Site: brandenburg
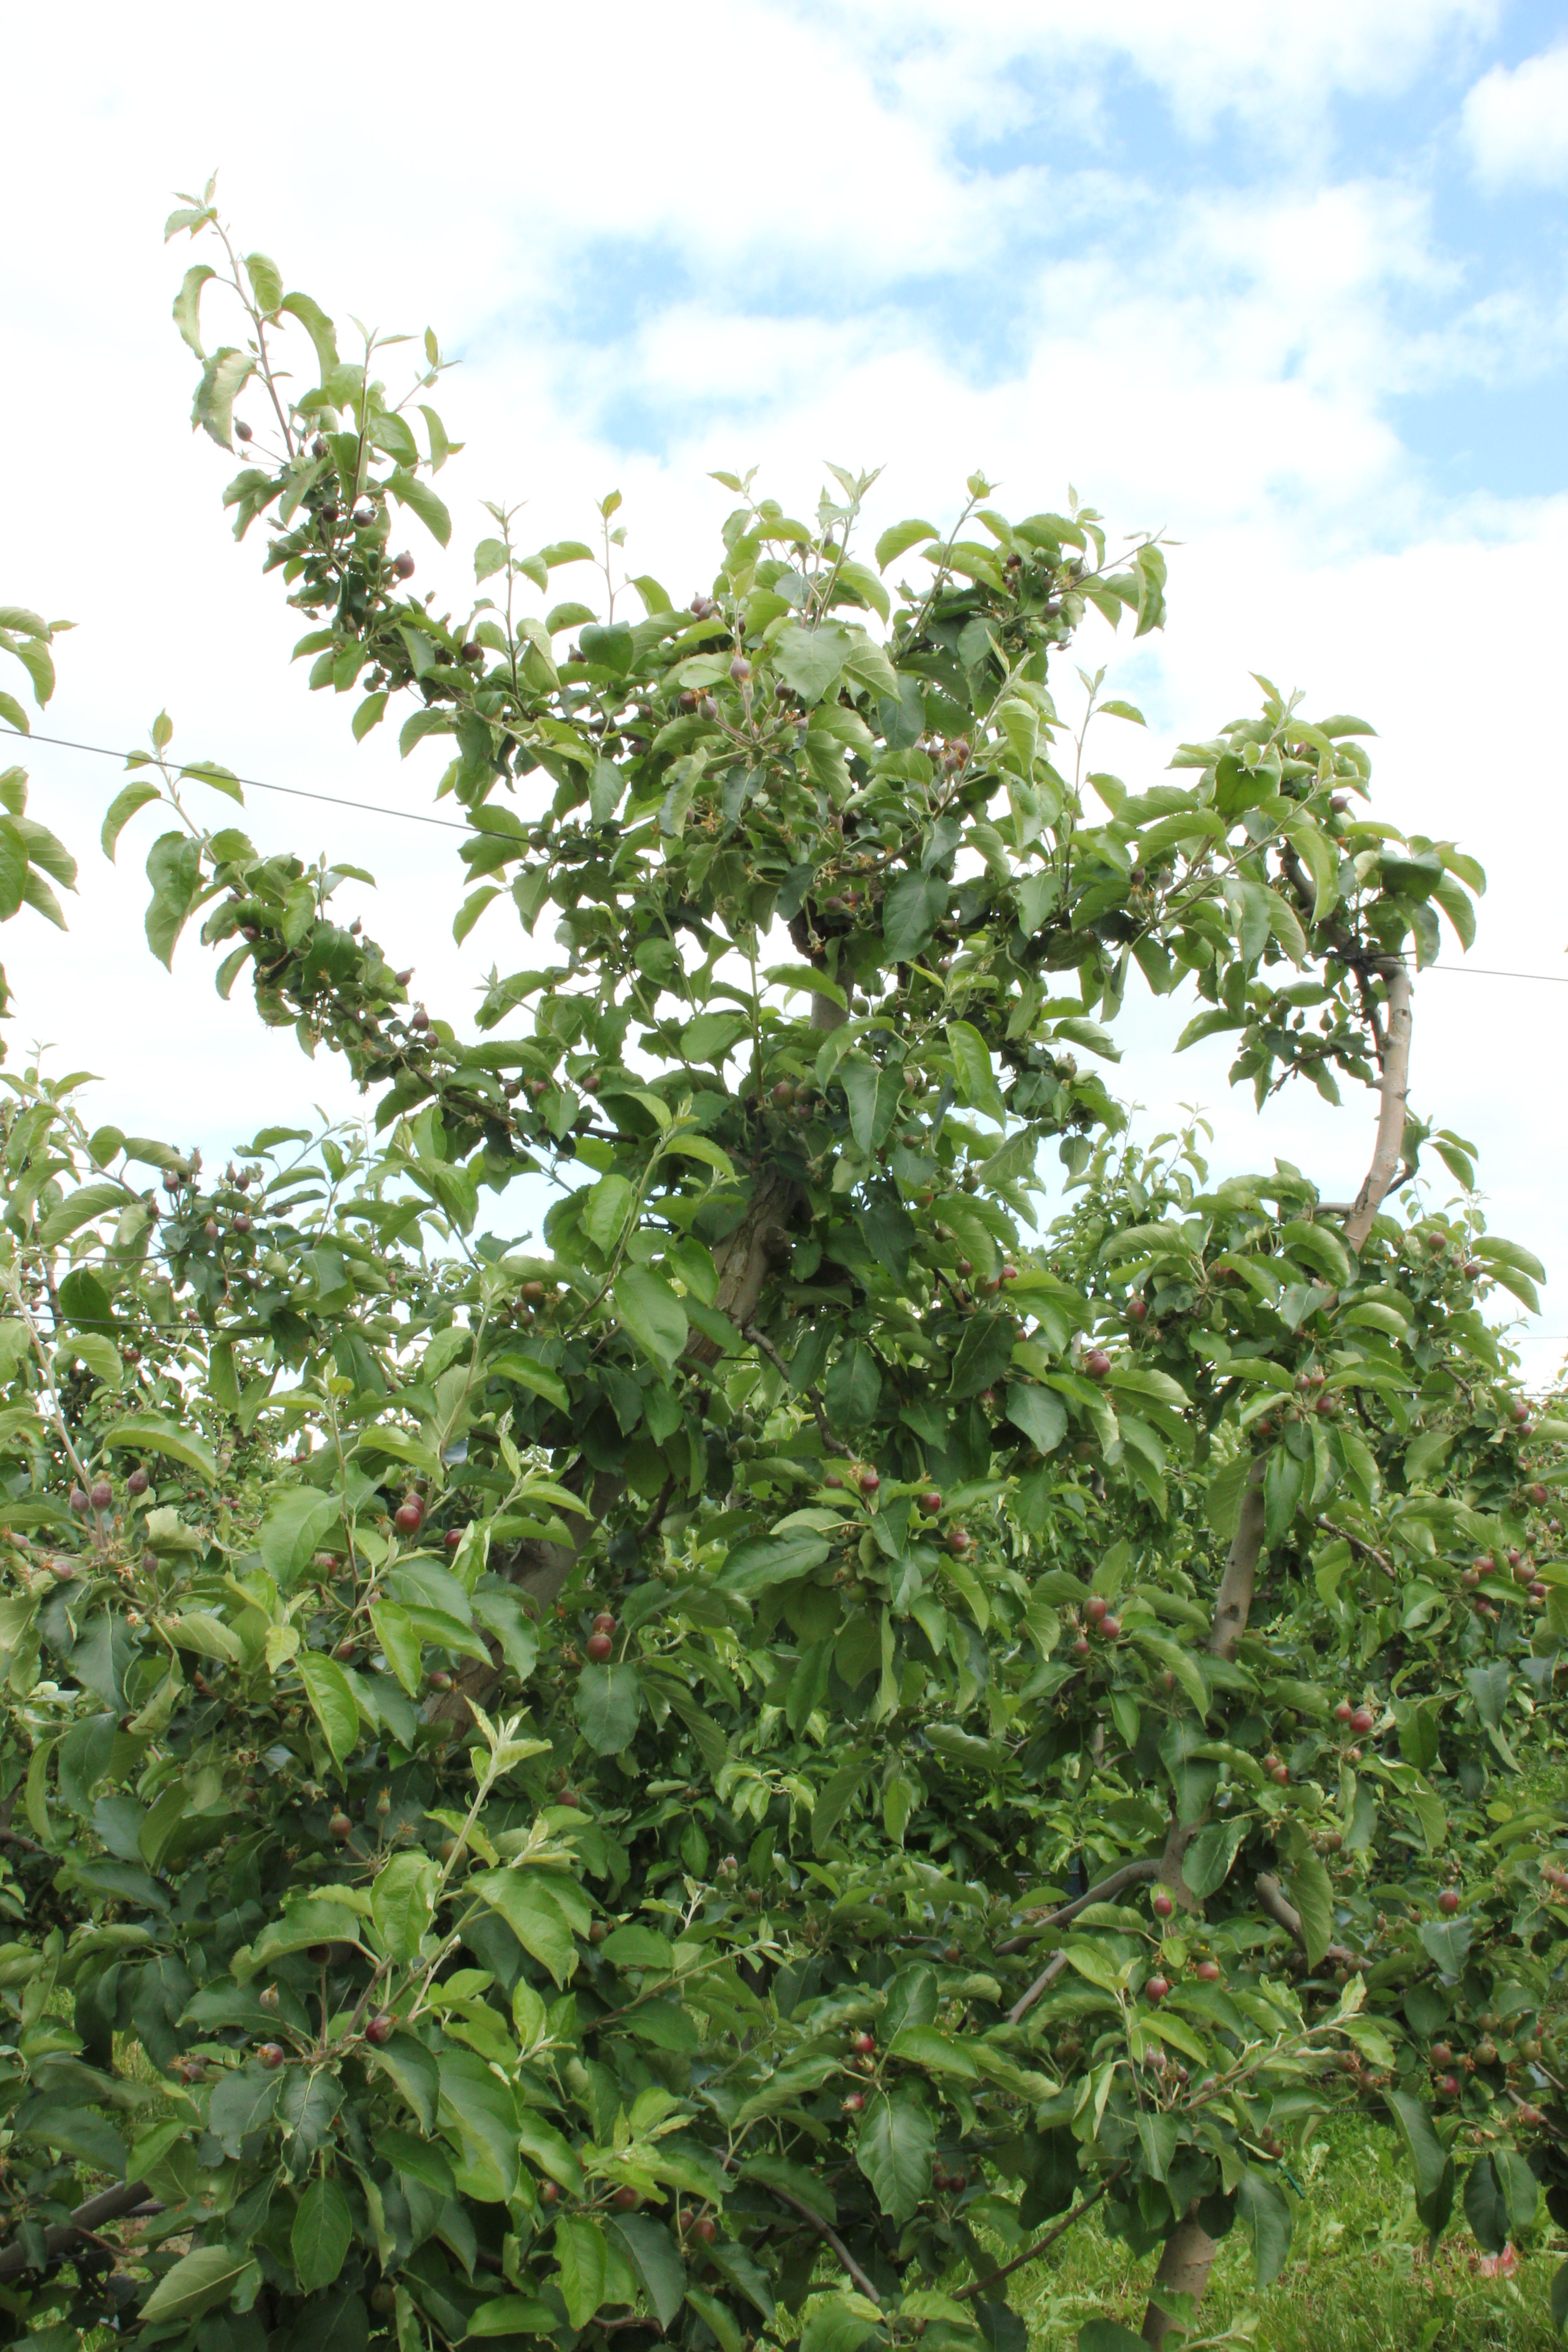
Growth stage (BBCH 72): Development of fruit